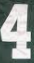
Number: 4